List of roads in Mississauga

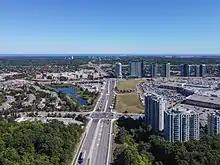
Erin Mills Parkway at Erin Mills Town Centre

Erin Mills Parkway is designated Regional Road 1, and is a very busy six-lane arterial which begins at the Queen Elizabeth Way as a continuation of Southdown Rd. It was named after the Erin Mills community through which it predominantly runs and was built as a realignment of Fifth Line West (which still exists in two sections; the first which still runs for approximately 1 km. (0.6 mi.) on each side of Dundas St., and the second as a part of Turney Drive, which also incorporates a former section of Thomas Street) and runs north to the intersection of Mississauga and Turner Valley Roads. Mississauga Road turns in from the east and continues Erin Mills' course northwards.